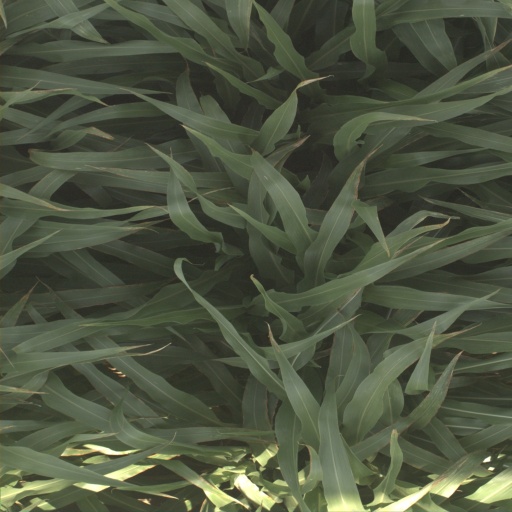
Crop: sorghum